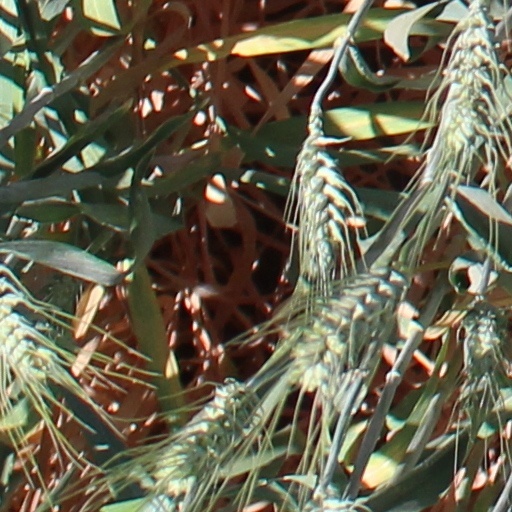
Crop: wheat